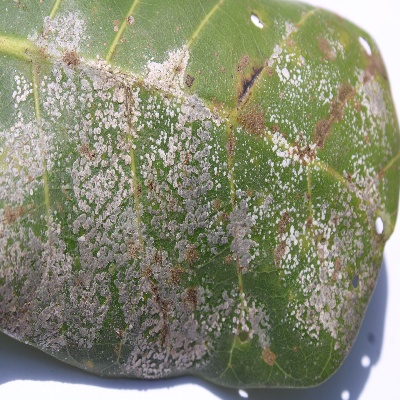
Crop: Cashew
Condition: red rust